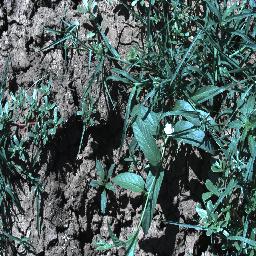
Label: negative